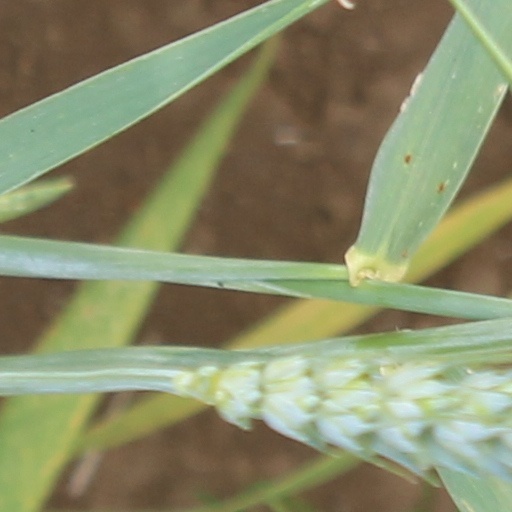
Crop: wheat